Arthurs Seat, Victoria

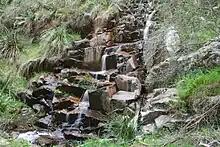
Kings Falls, From low side.

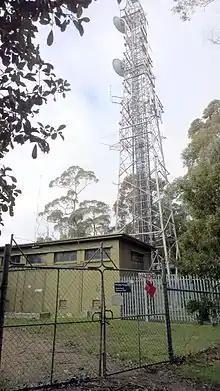
View of the physical summit of Arthurs Seat, taken from the location of the proposed Chairlift Summit station. This is the Telstra Arthurs Seat Radio Terminal which was built in the mid-1950s by the Post Master Generals Department (PMG) to link Melbourne with the Geelong Region and Mornington Peninsula. It is still used for mobile phone, emergency services and other radio communications.

Sea winds Gardens is a featured section of the park near the summit maintained by Parks Victoria and volunteers.